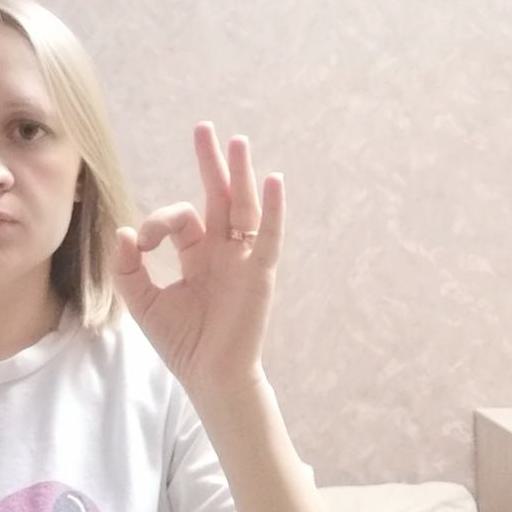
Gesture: ok